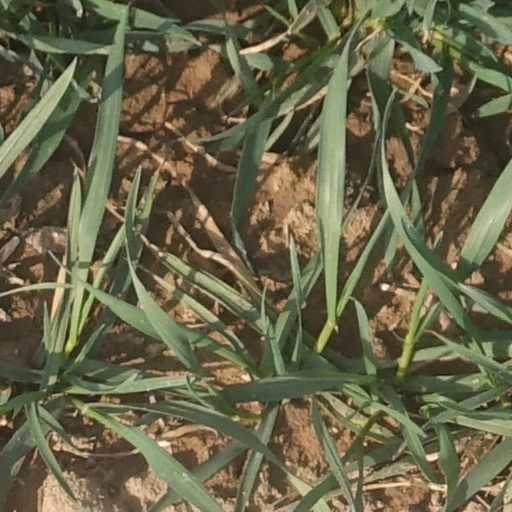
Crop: wheat